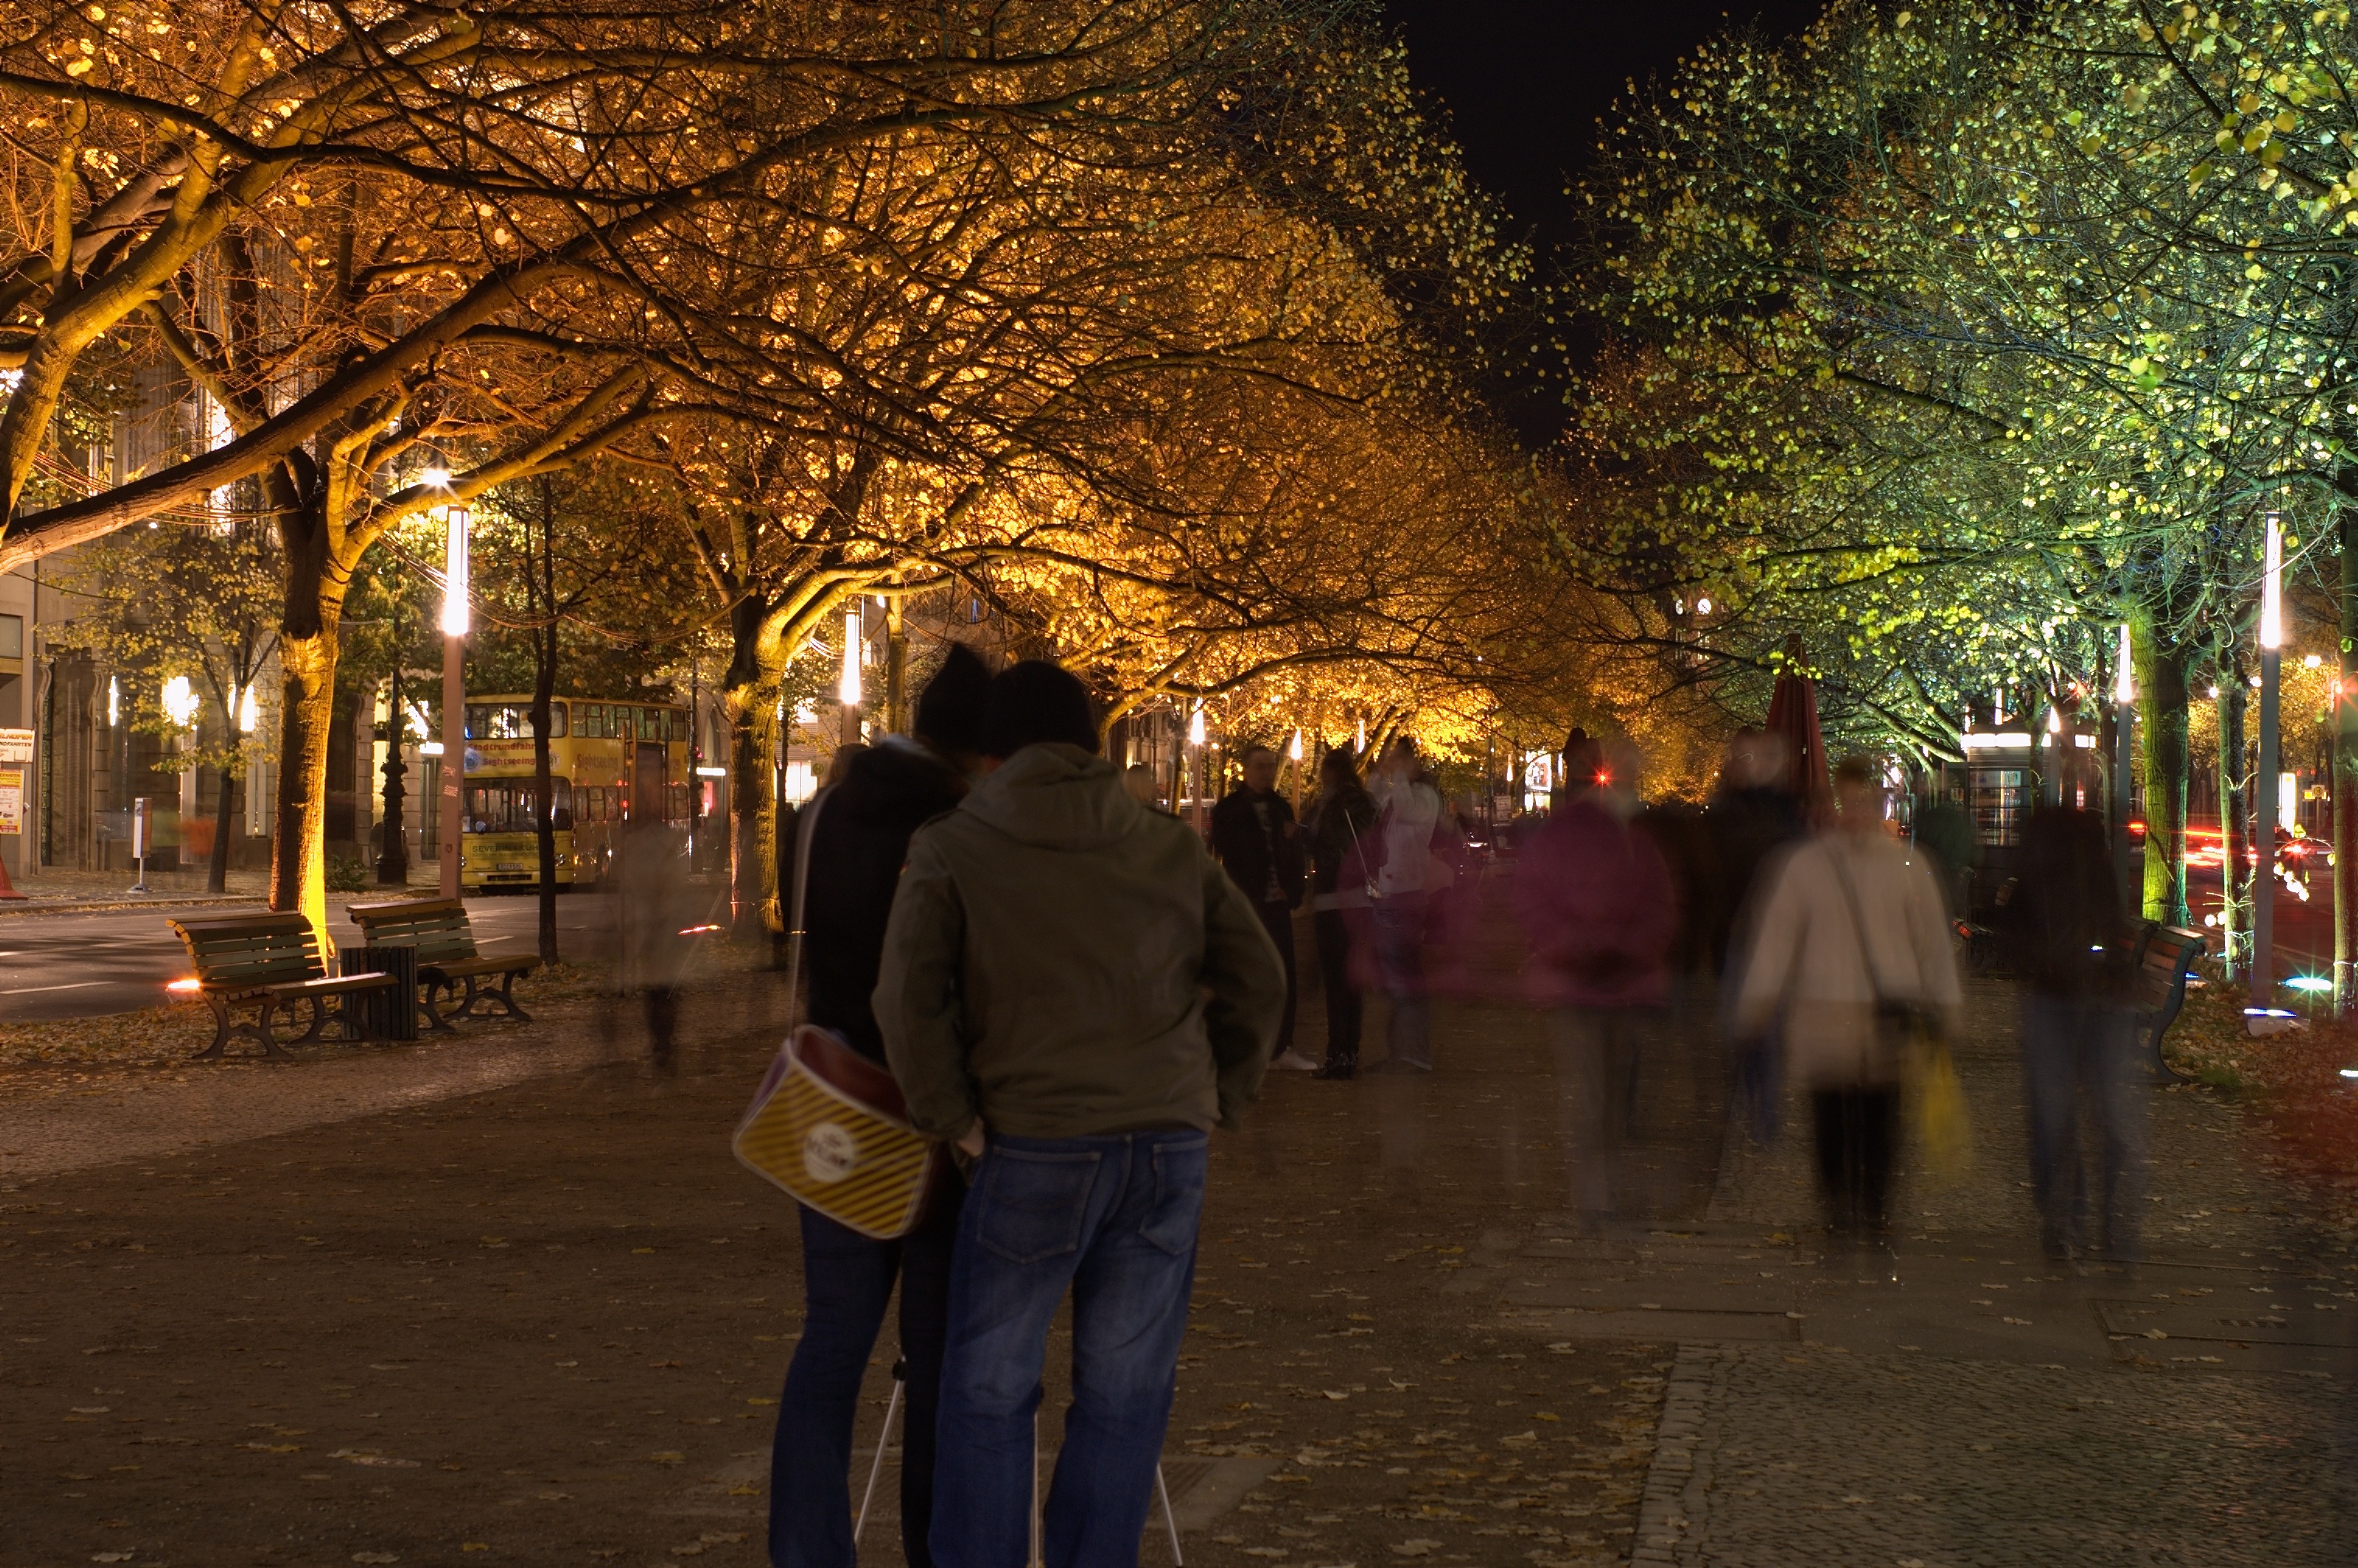
tree, road, street, night, morning, leaf, flower, city, crowd, evening, spring, autumn, season, 50mm, rawtherapee, germany, deutschland, berlin, mitte, pentax, lenstagged, steffenzahn, k100d, justpentax, iamflickr, fa50, fa50mm, smcpentaxfa11450mm, pentaxfa50mm, smcpfa50mmf14, urban area, woody plant